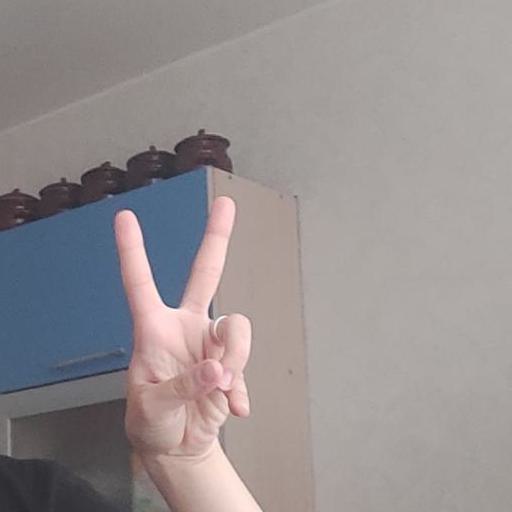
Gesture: peace